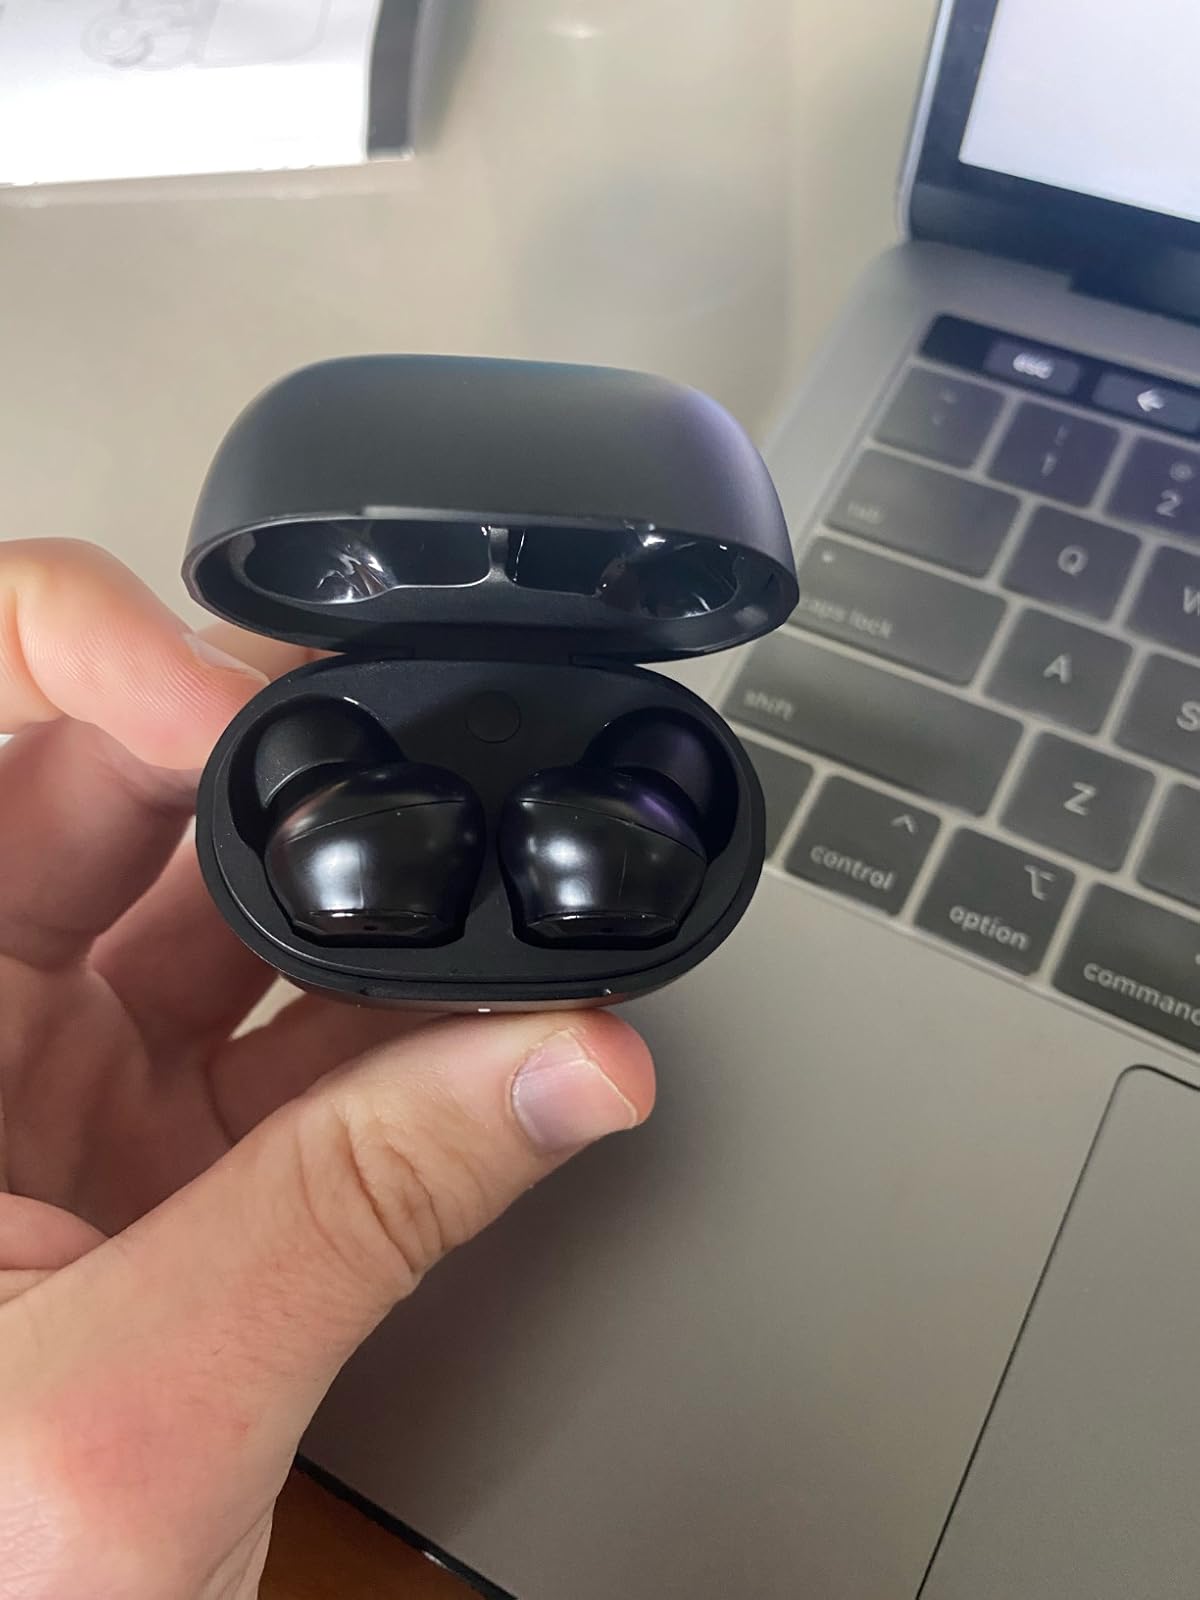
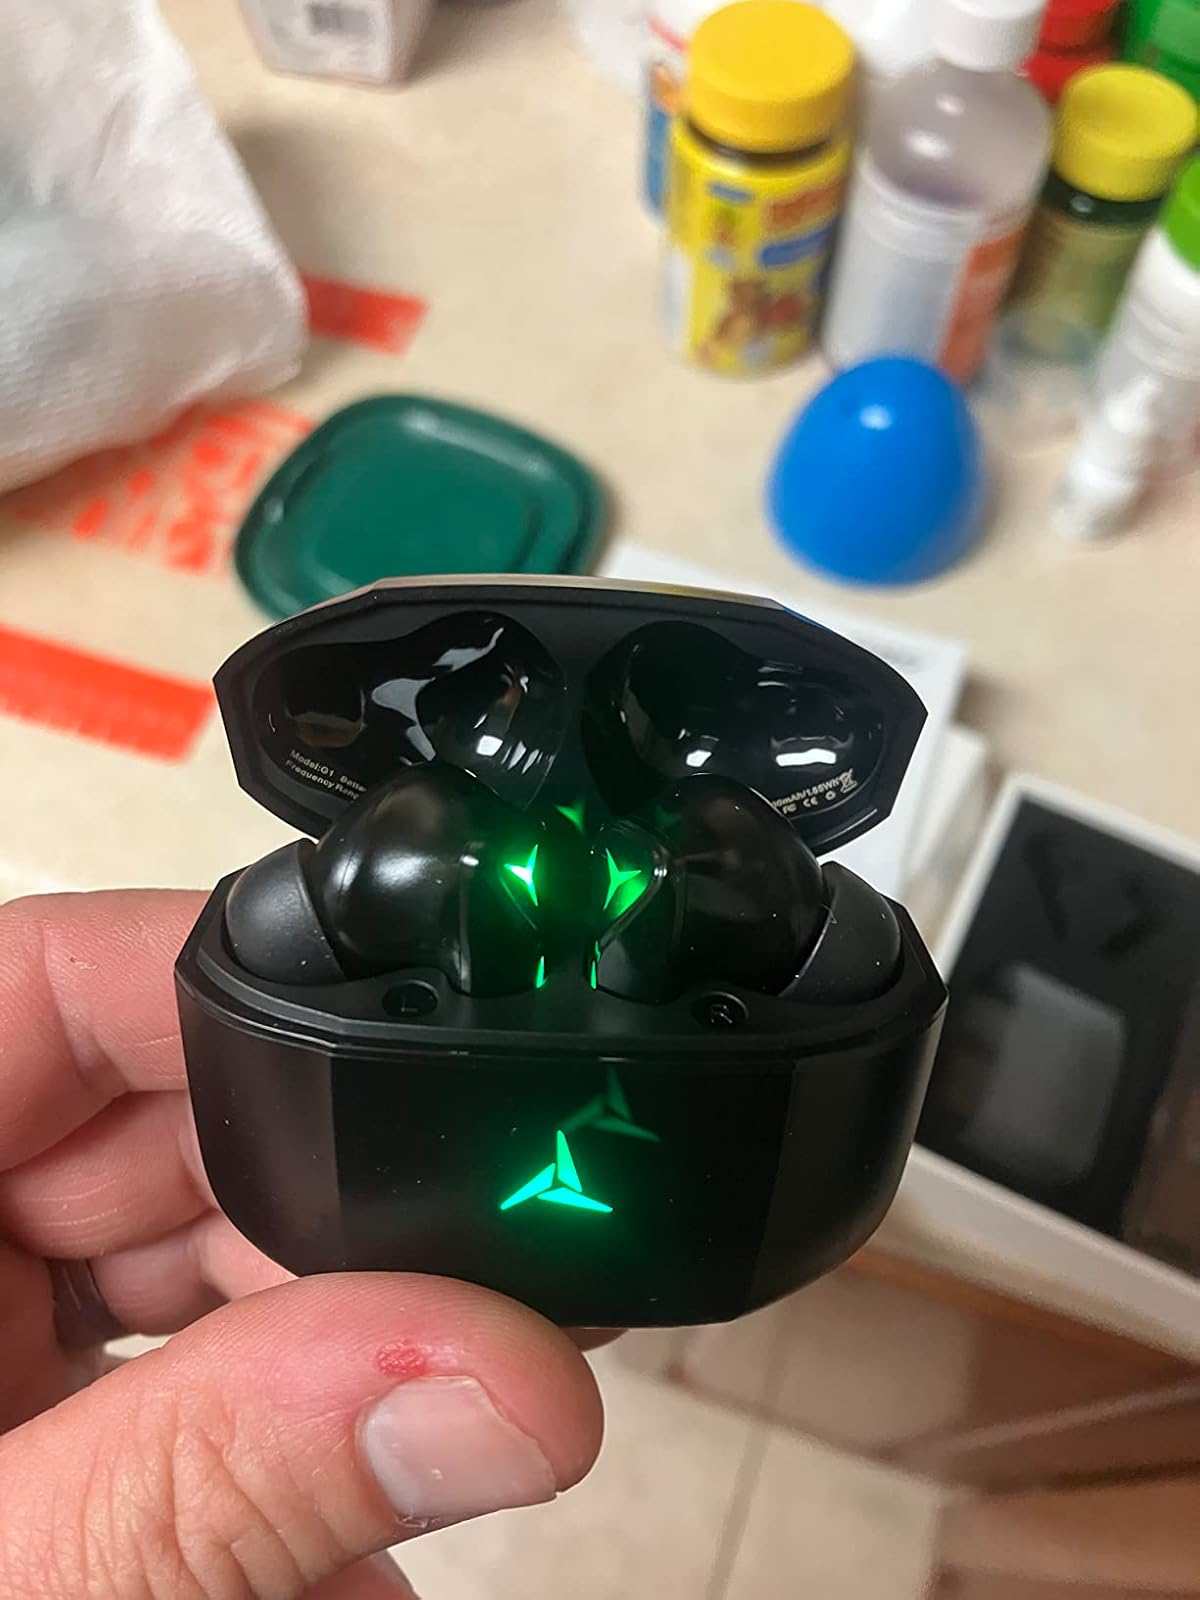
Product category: earbuds
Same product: no